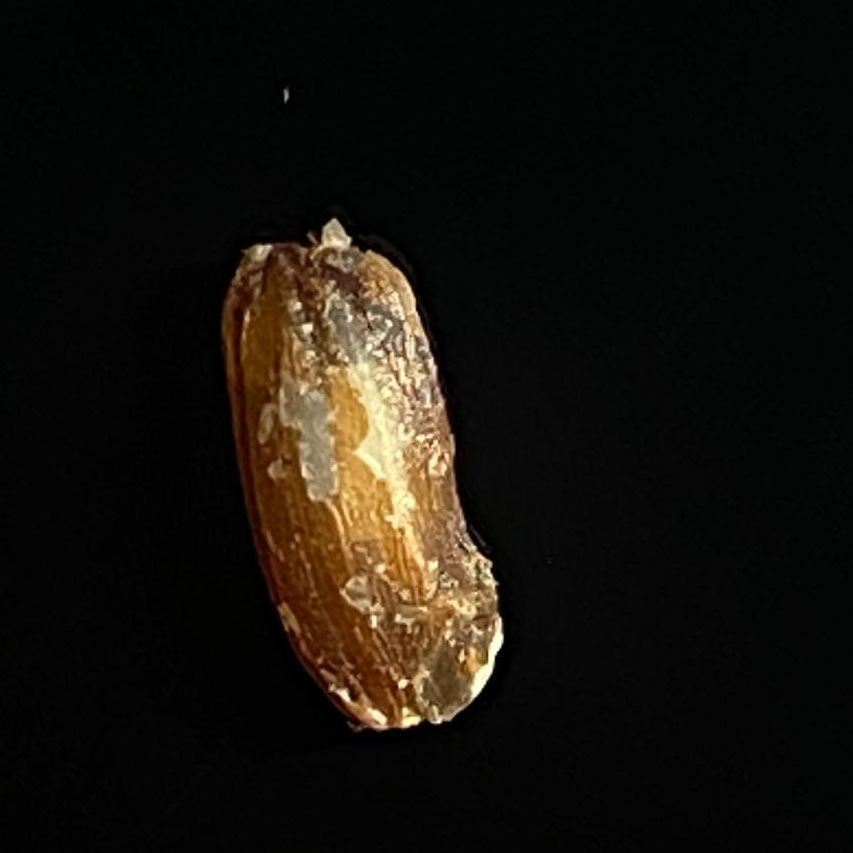
Rice variety: Lal_Biroi